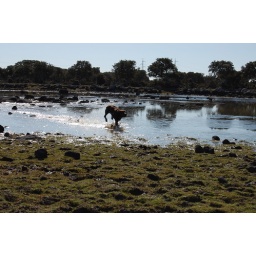
My dog Lola splashing in a fascinating lake in the Giara, Sardinia